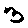
Label: 3